The Last Flight (2009 film)

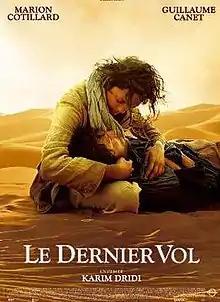
French theatrical release poster

The Last Flight (Le dernier vol) is a 2009 French film. Directed by Karim Dridi, it stars Marion Cotillard and Guillaume Canet. The film is based on the French novel "Le dernier vol de Lancaster" by Sylvain Estibal which is loosely based on the real life events surrounding the disappearance of British aviator Bill Lancaster.